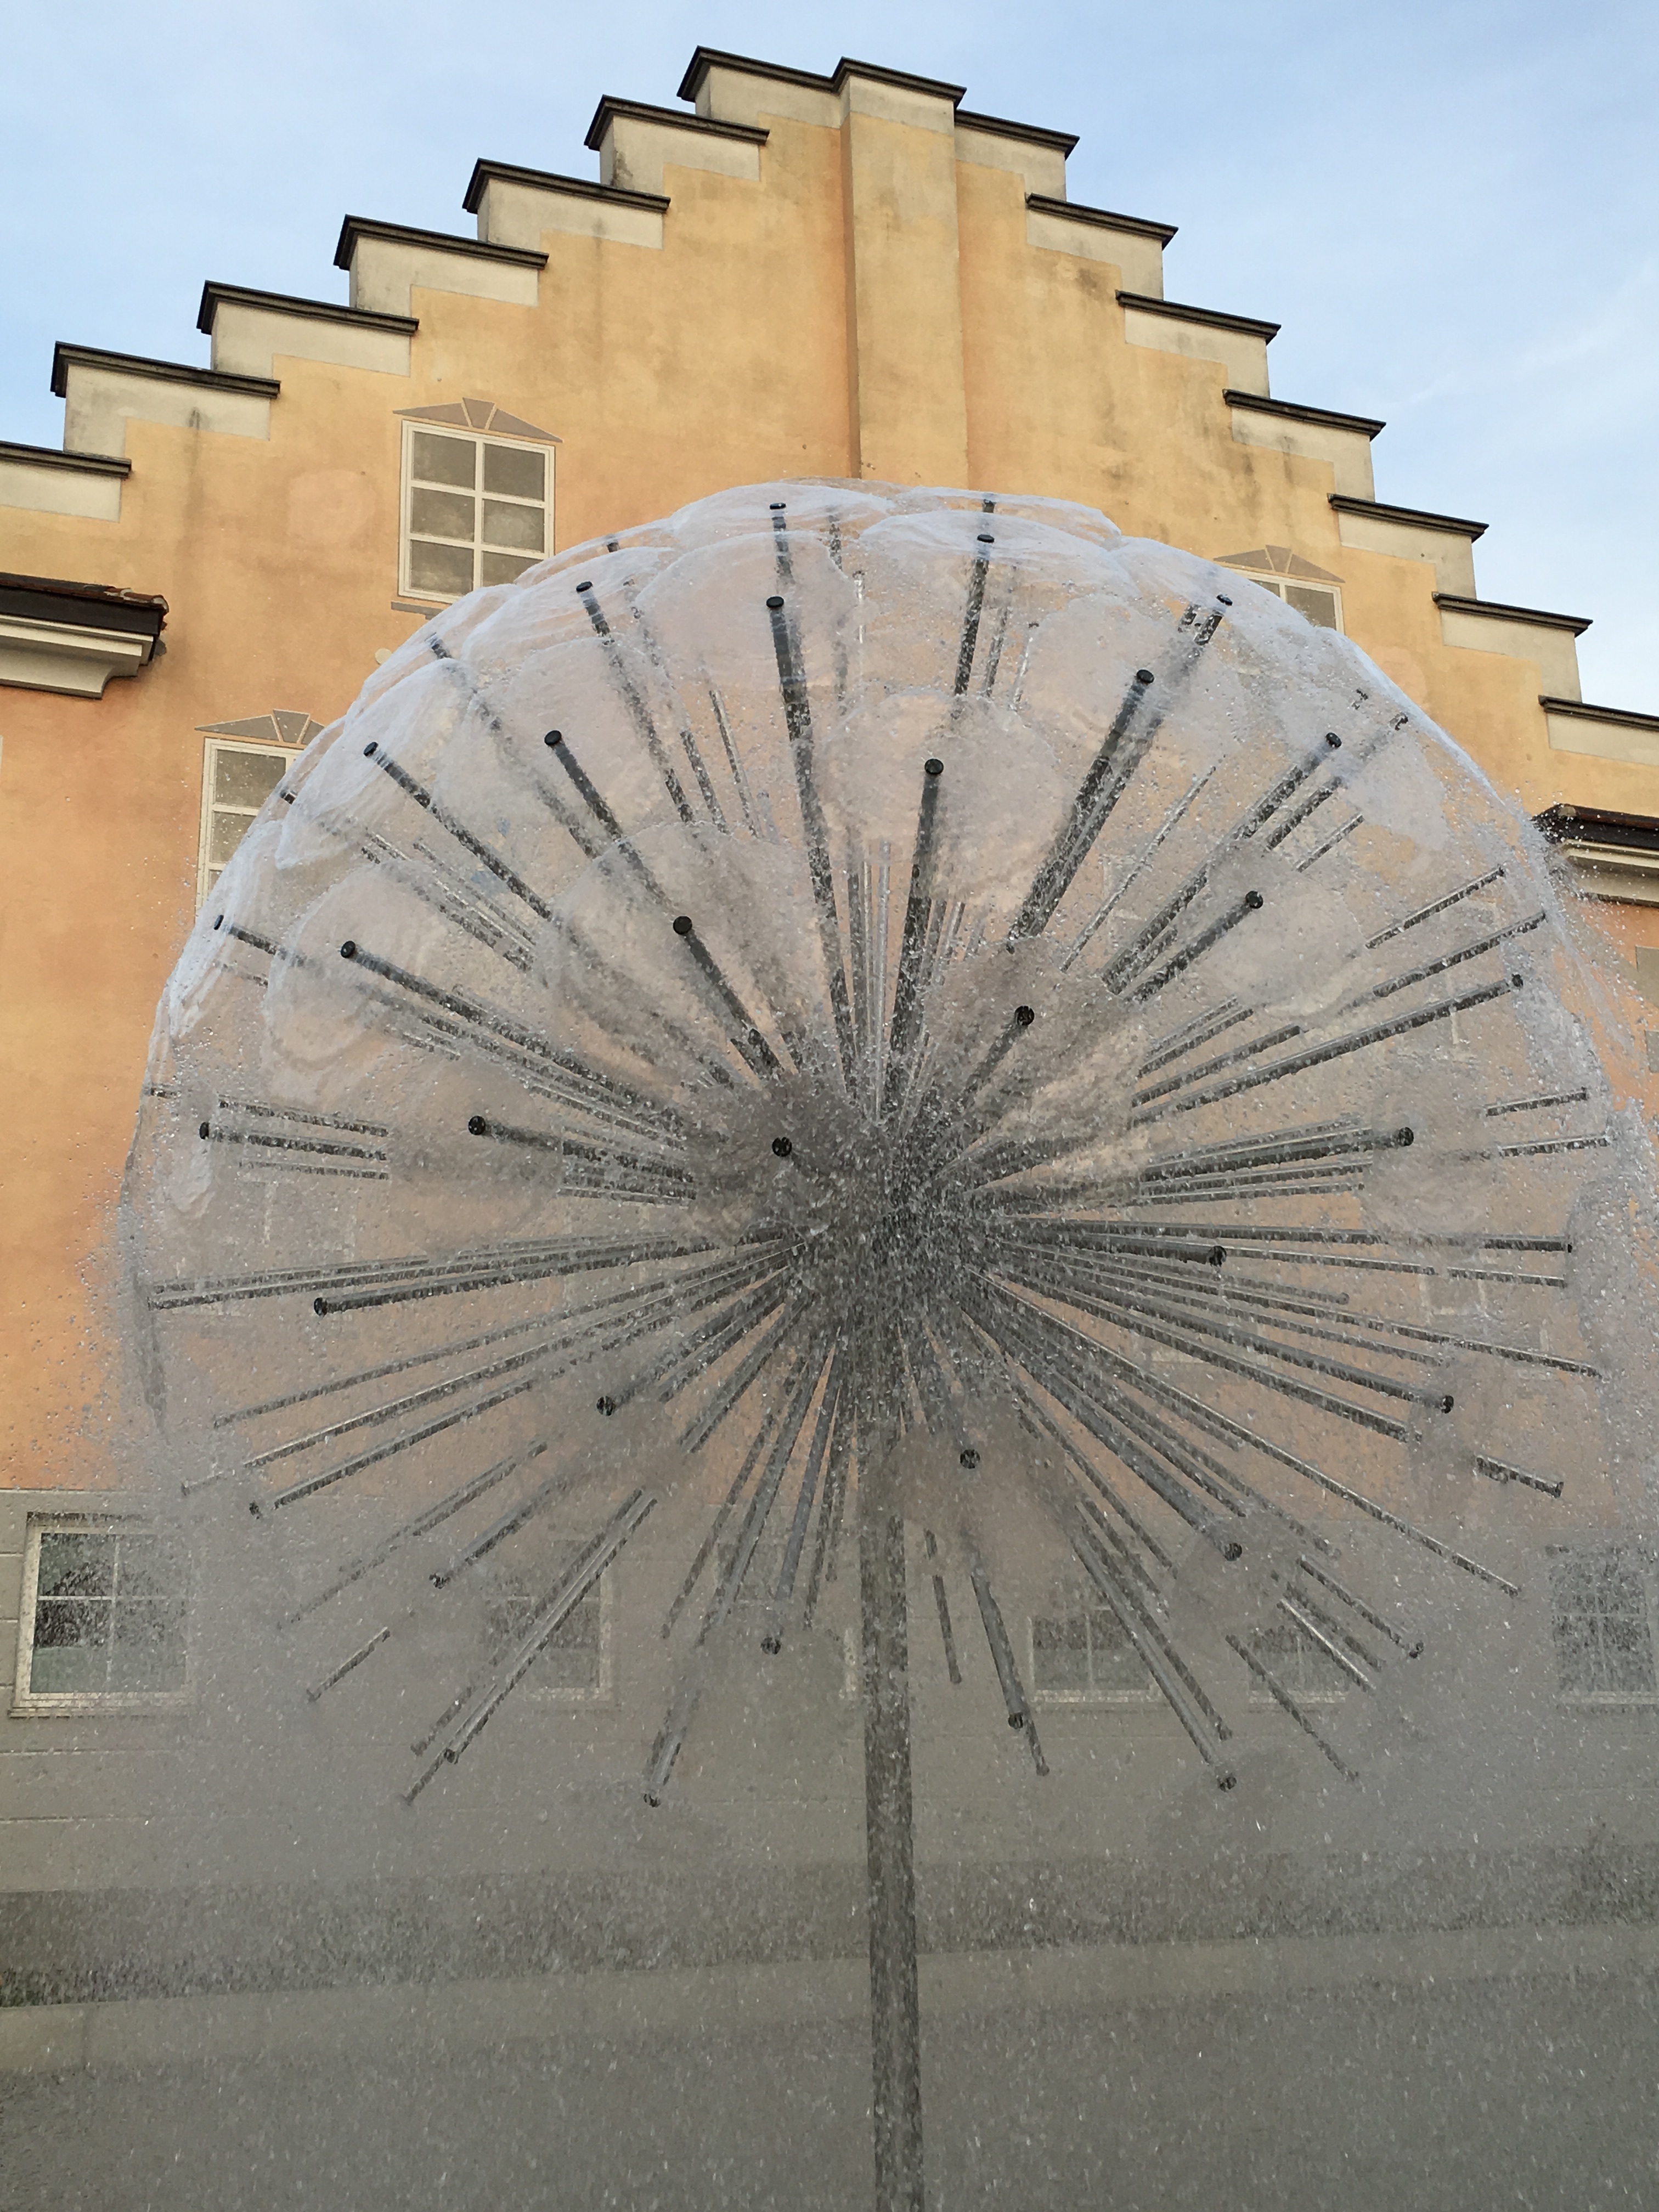
water, sculpture, art, symmetry, fountain, tourist attraction, dome, shape, ancient history, g nzburg